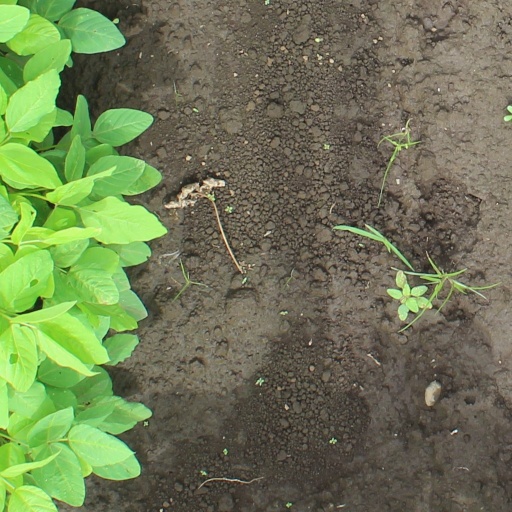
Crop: soybean